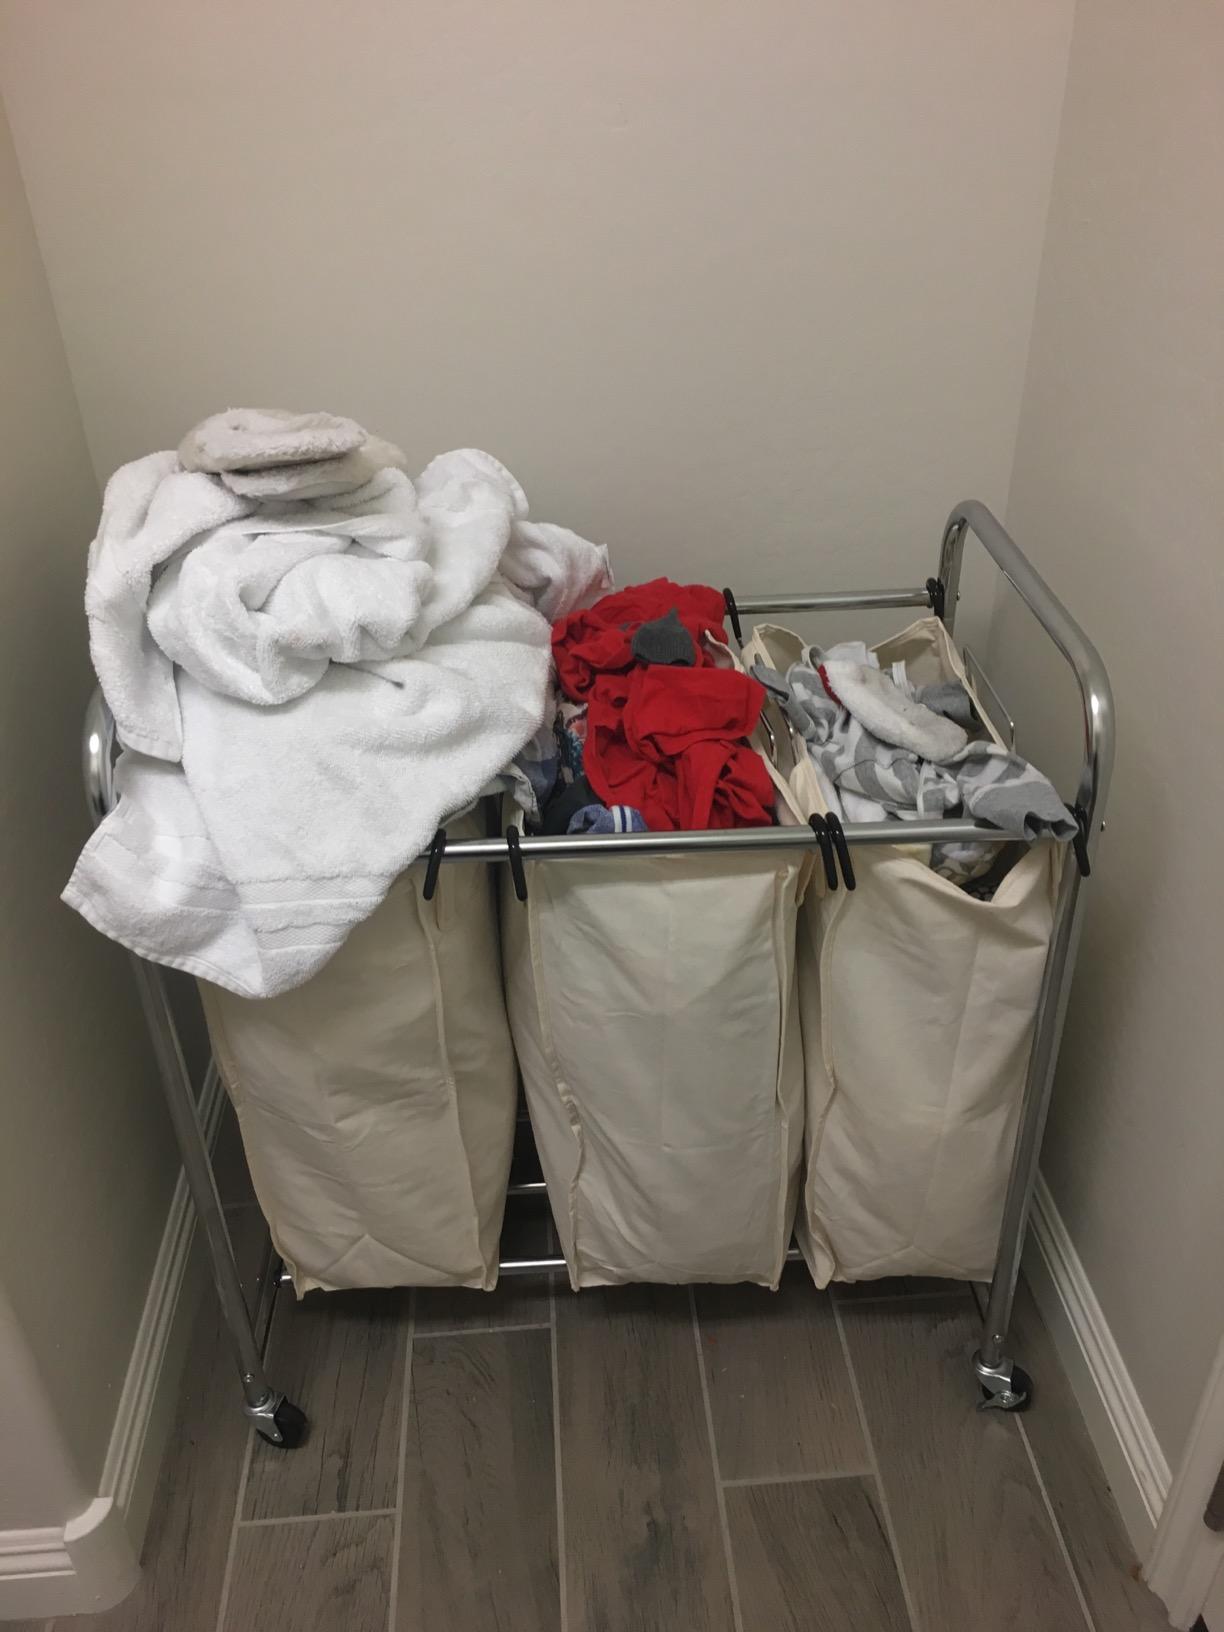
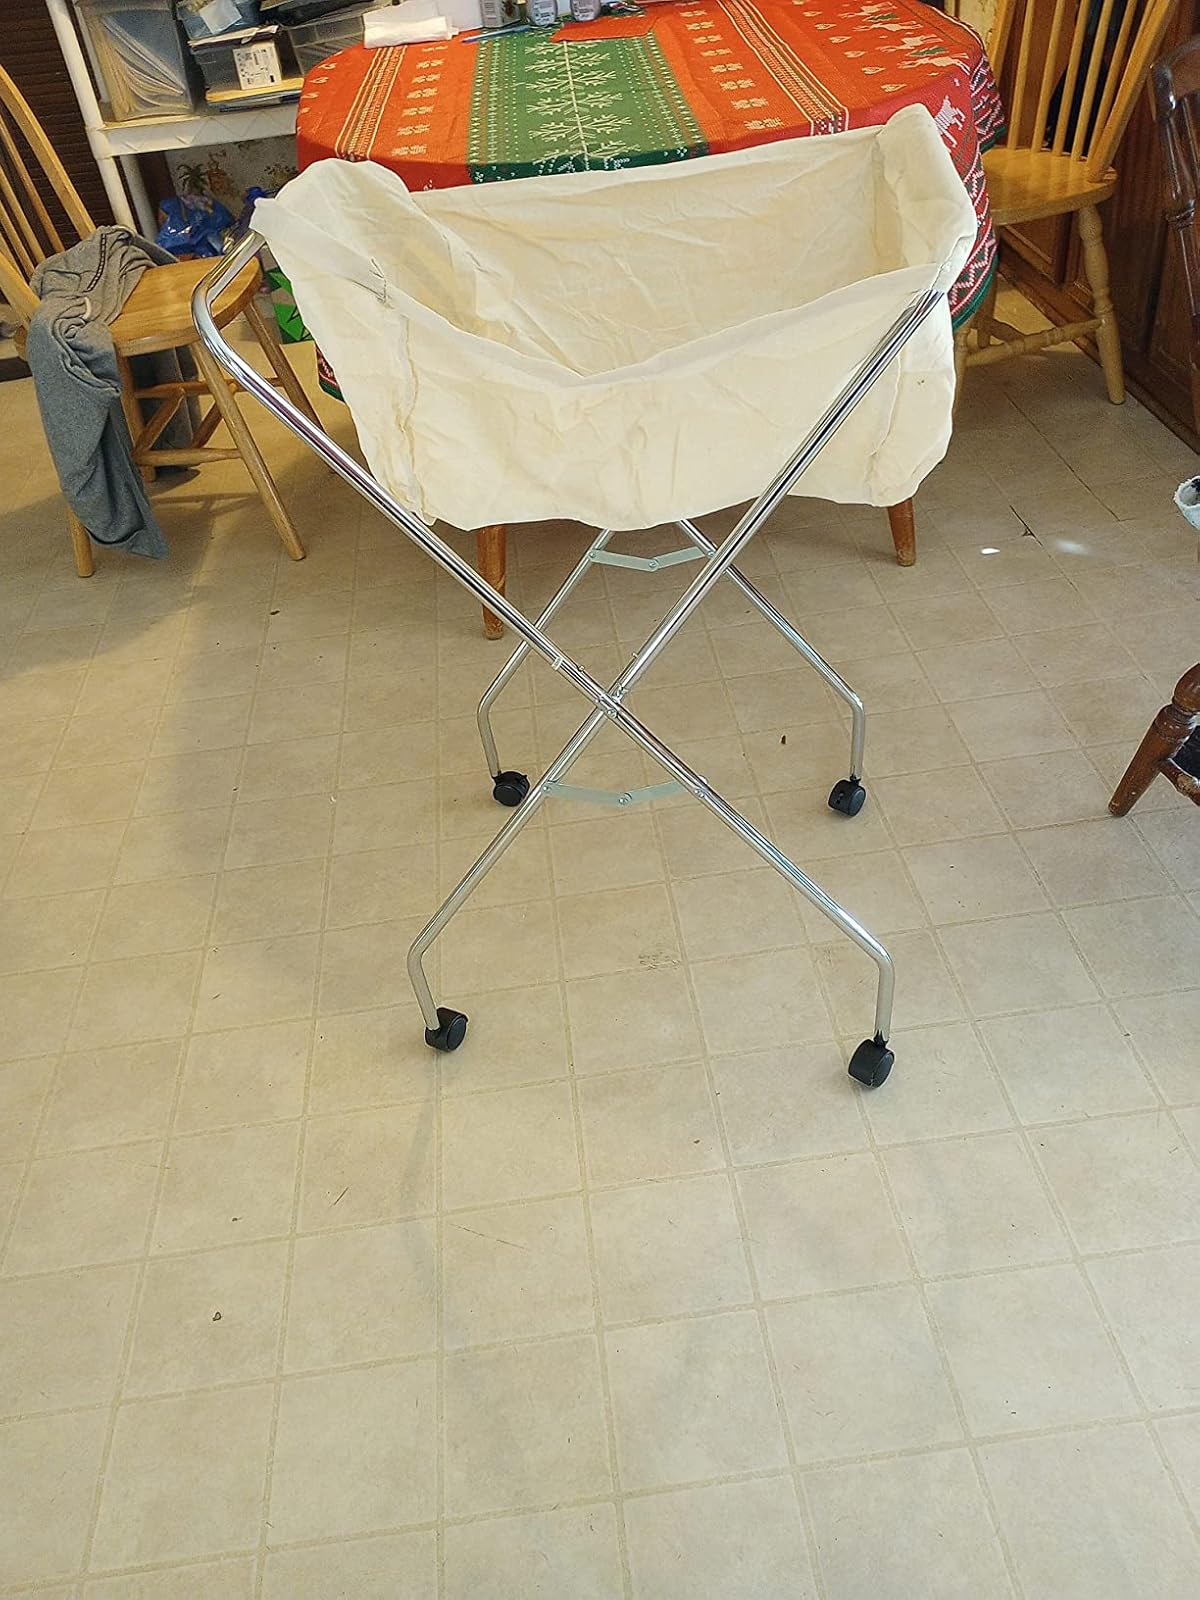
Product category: items_hamper
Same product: no